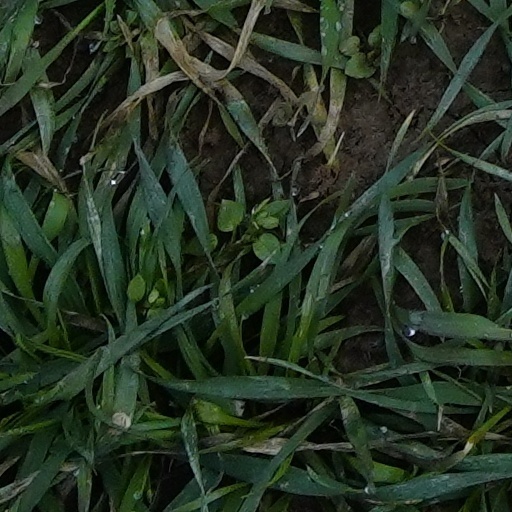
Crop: wheat